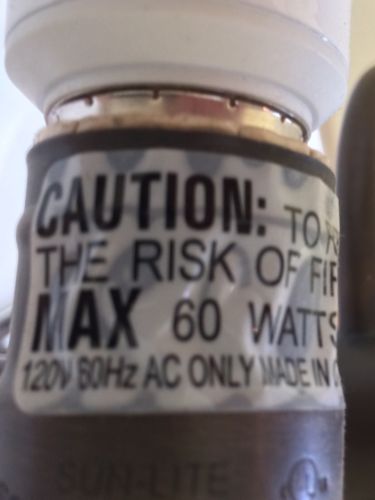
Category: lamp